Patsy Cline

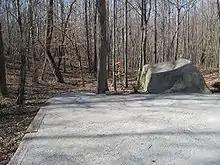
Patsy Cline aircraft crash site, Camden, Tennessee

Cline's professional decisions yielded more positive results by the early 1960s. Upon moving to Nashville, she signed a management deal with Randy Hughes. She originally wished to work with Hubert Long, but he was busy managing other artists. Instead, she turned her attention to Hughes. With the help of Hughes, she began working steadier jobs. He organized $50 bookings and got her multiple performances on the Grand Ole Opry. In January 1960, Cline officially became a member of the Opry. When she asked general manager Ott Devine about a membership, he replied, "Patsy, if that's all you want, you're on the Opry." Also in January 1960, Cline made her final recording sessions set forth in her contract with Four Star Records. Later that year, her final singles with the label were released: "Lovesick Blues" and "Crazy Dreams". Leaving Four Star, Cline officially signed with Decca Records in late 1960, working exclusively under Bradley's direction. Insisting on receiving an advance, she received $1,000 from Bradley once she began at the label.